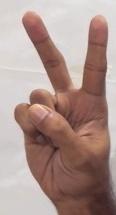
ASL sign: 2